Mile-a-Minute Kendall

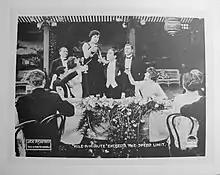
Lobby card

Mile-a-Minute Kendall is a 1918 American silent drama film directed by William Desmond Taylor and released by Paramount Pictures. Jack Pickford plays the title role, a wealthy, rakish young man who falls for a gold digger. The "beautiful but unscrupulous fortune hunter" who tempts Kendall is played by Lottie Pickford, Jack's sister; a contemporary review in "Variety" noted that "the idea of a sister 'vamping' her own brother is not exactly palatable." Louise Huff plays the "good girl" in the story.